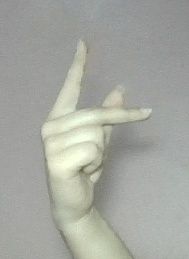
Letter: dha